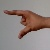
The image shows a hand gesture representing the letter 'Z' in Indian Sign Language.